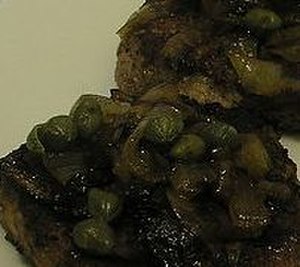
Bløde løg
Bløde løg
Bløde løg.
Bløde løg er resultatet af en måde at tilberede løg på.